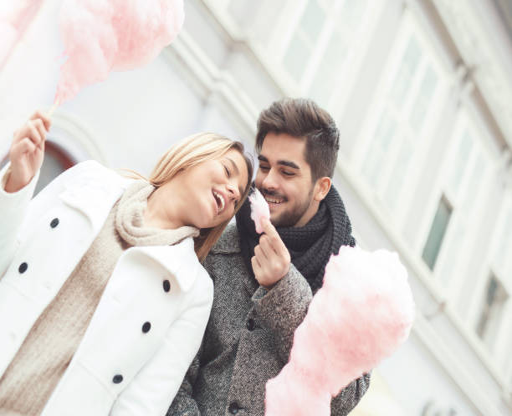
portrait of a beautiful smiling couple on dating outdoors .